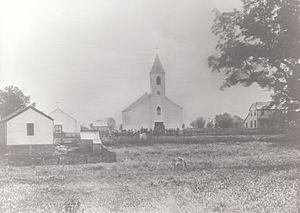
Belgique est une communauté non constituée en société située dans l'est du comté de Perry, dans le Missouri, aux États-Unis. Il est situé à environ huit kilomètres au sud de Chester, dans l' Illinois, dans le canton de Bois Brule, dans le comté de Perry.